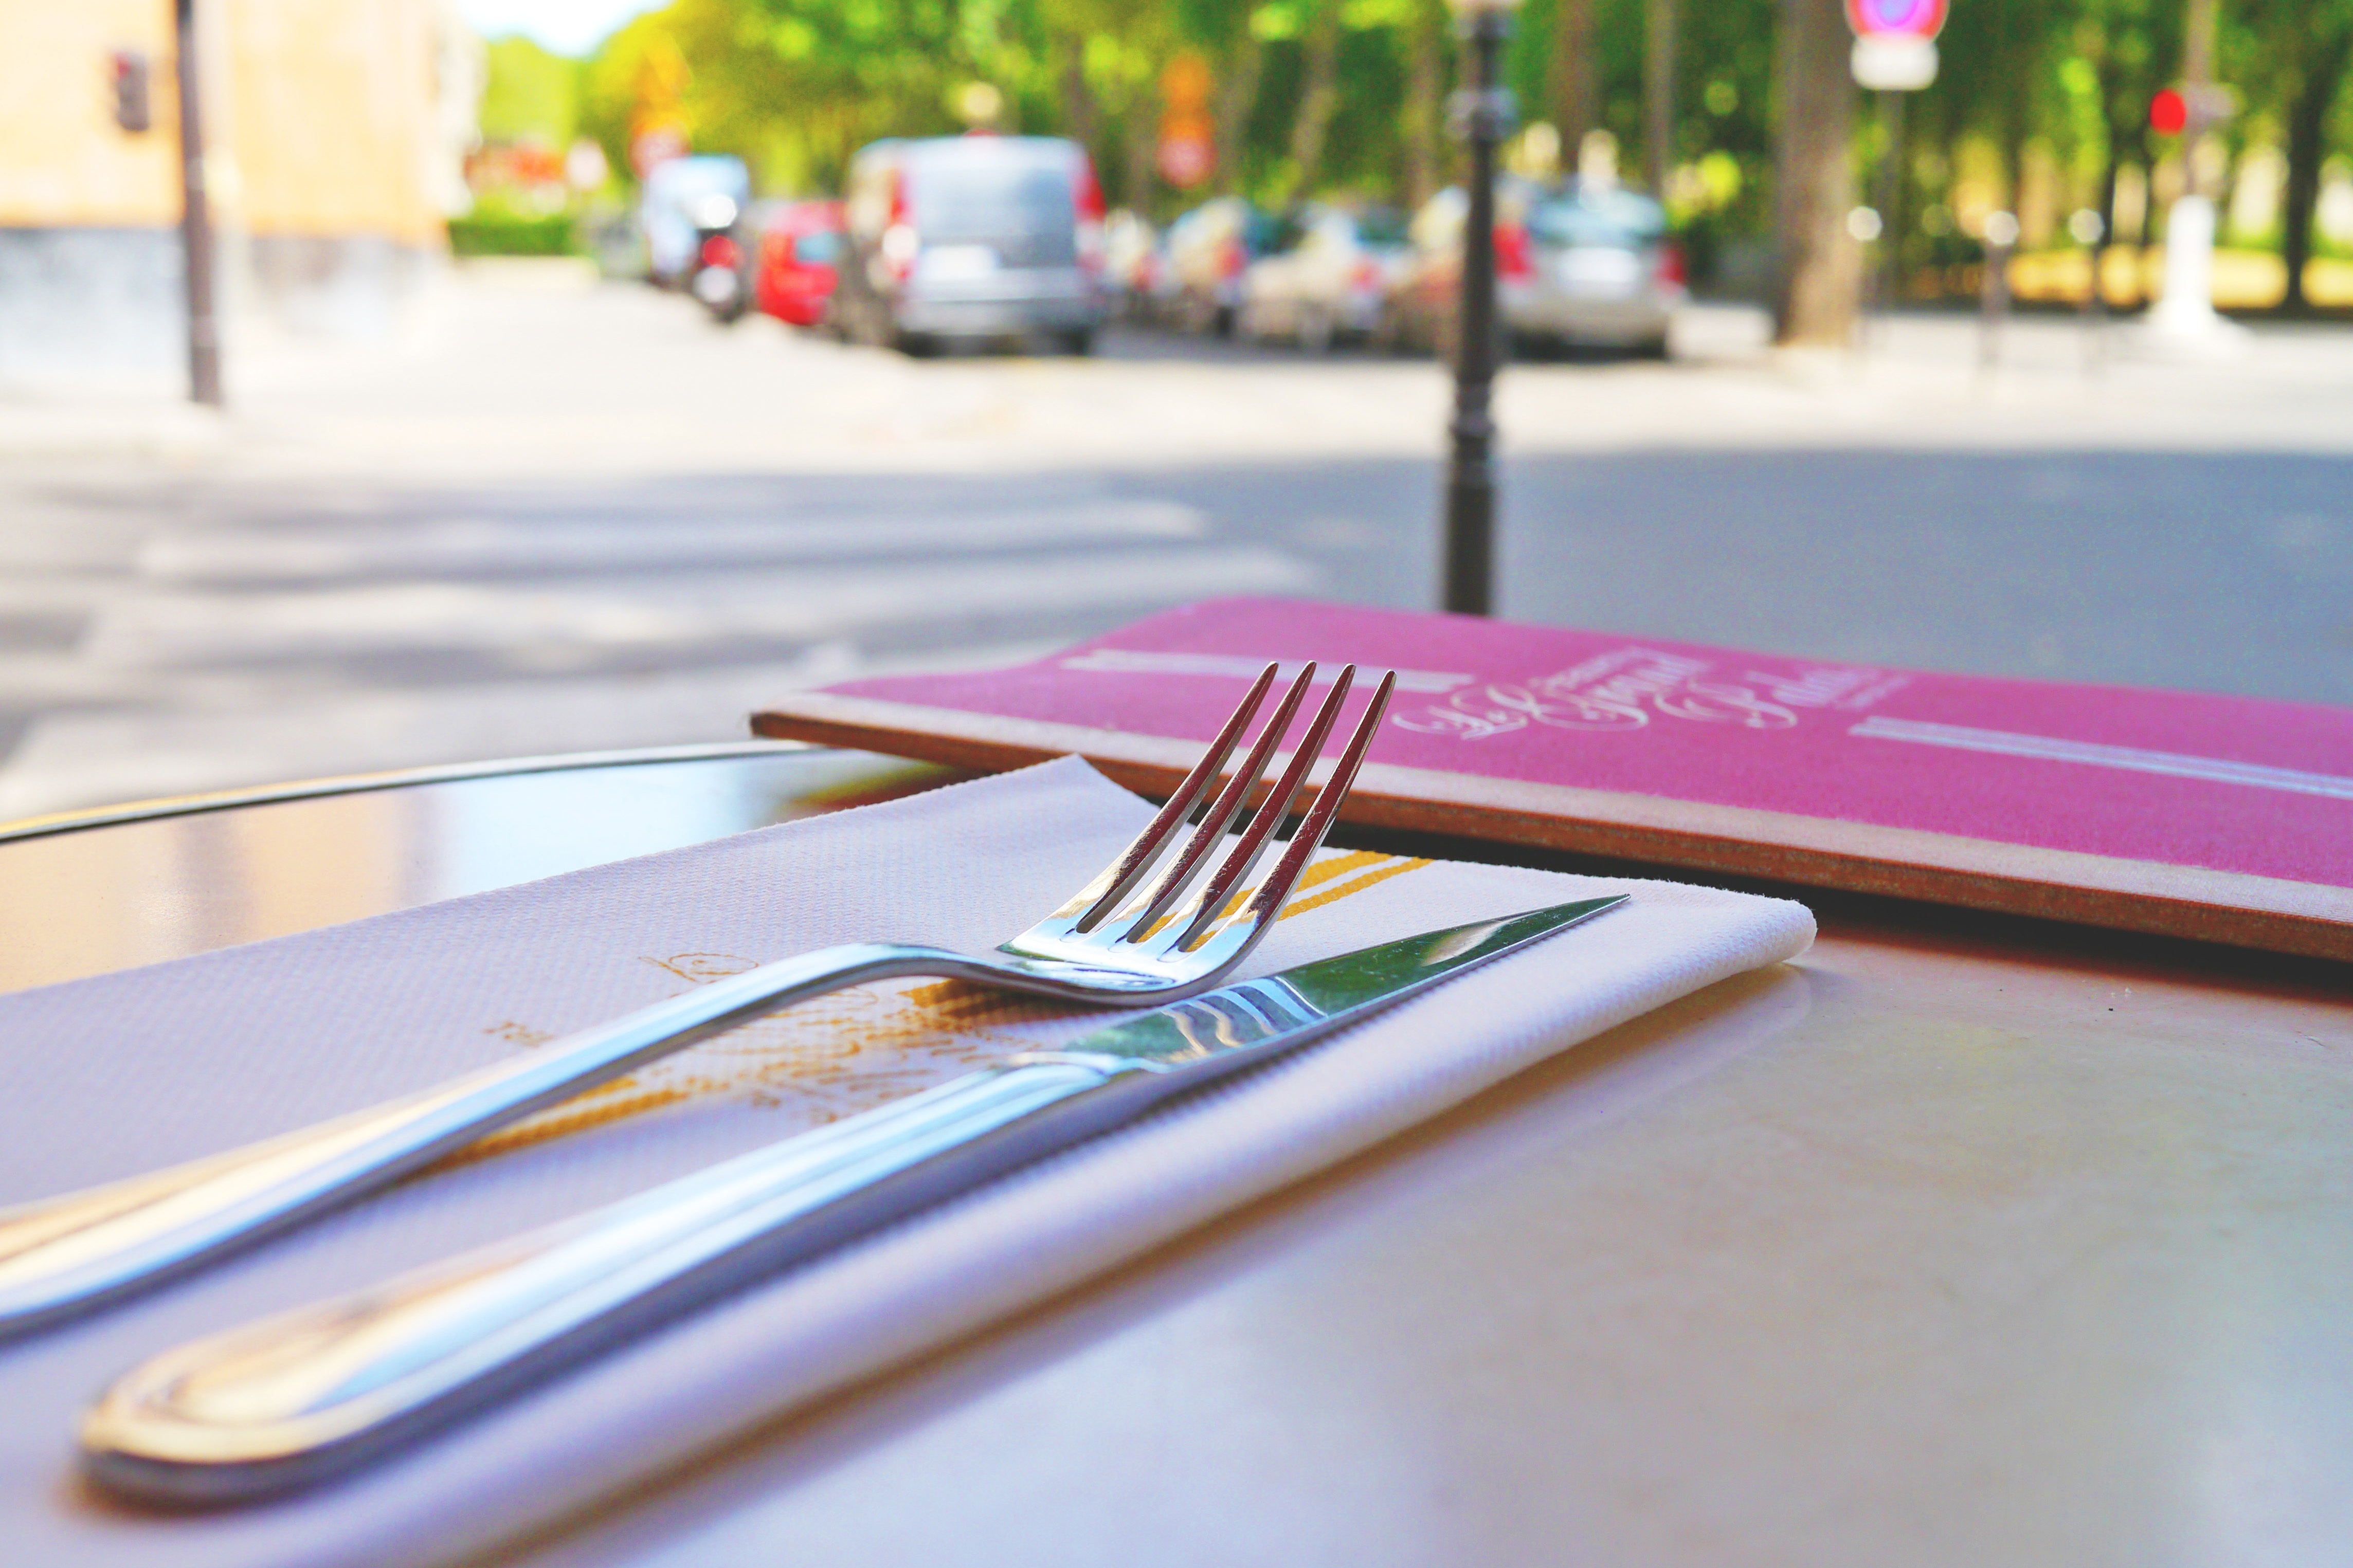
fork, cutlery, tableware, table, design, chopsticks, Material property, furniture, kitchen utensil, linens, tool